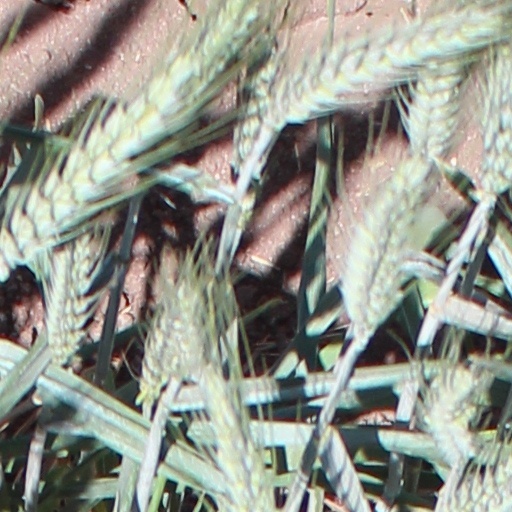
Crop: wheat